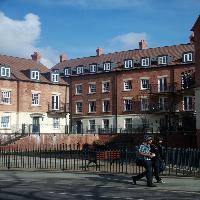
Weather: sun or clear